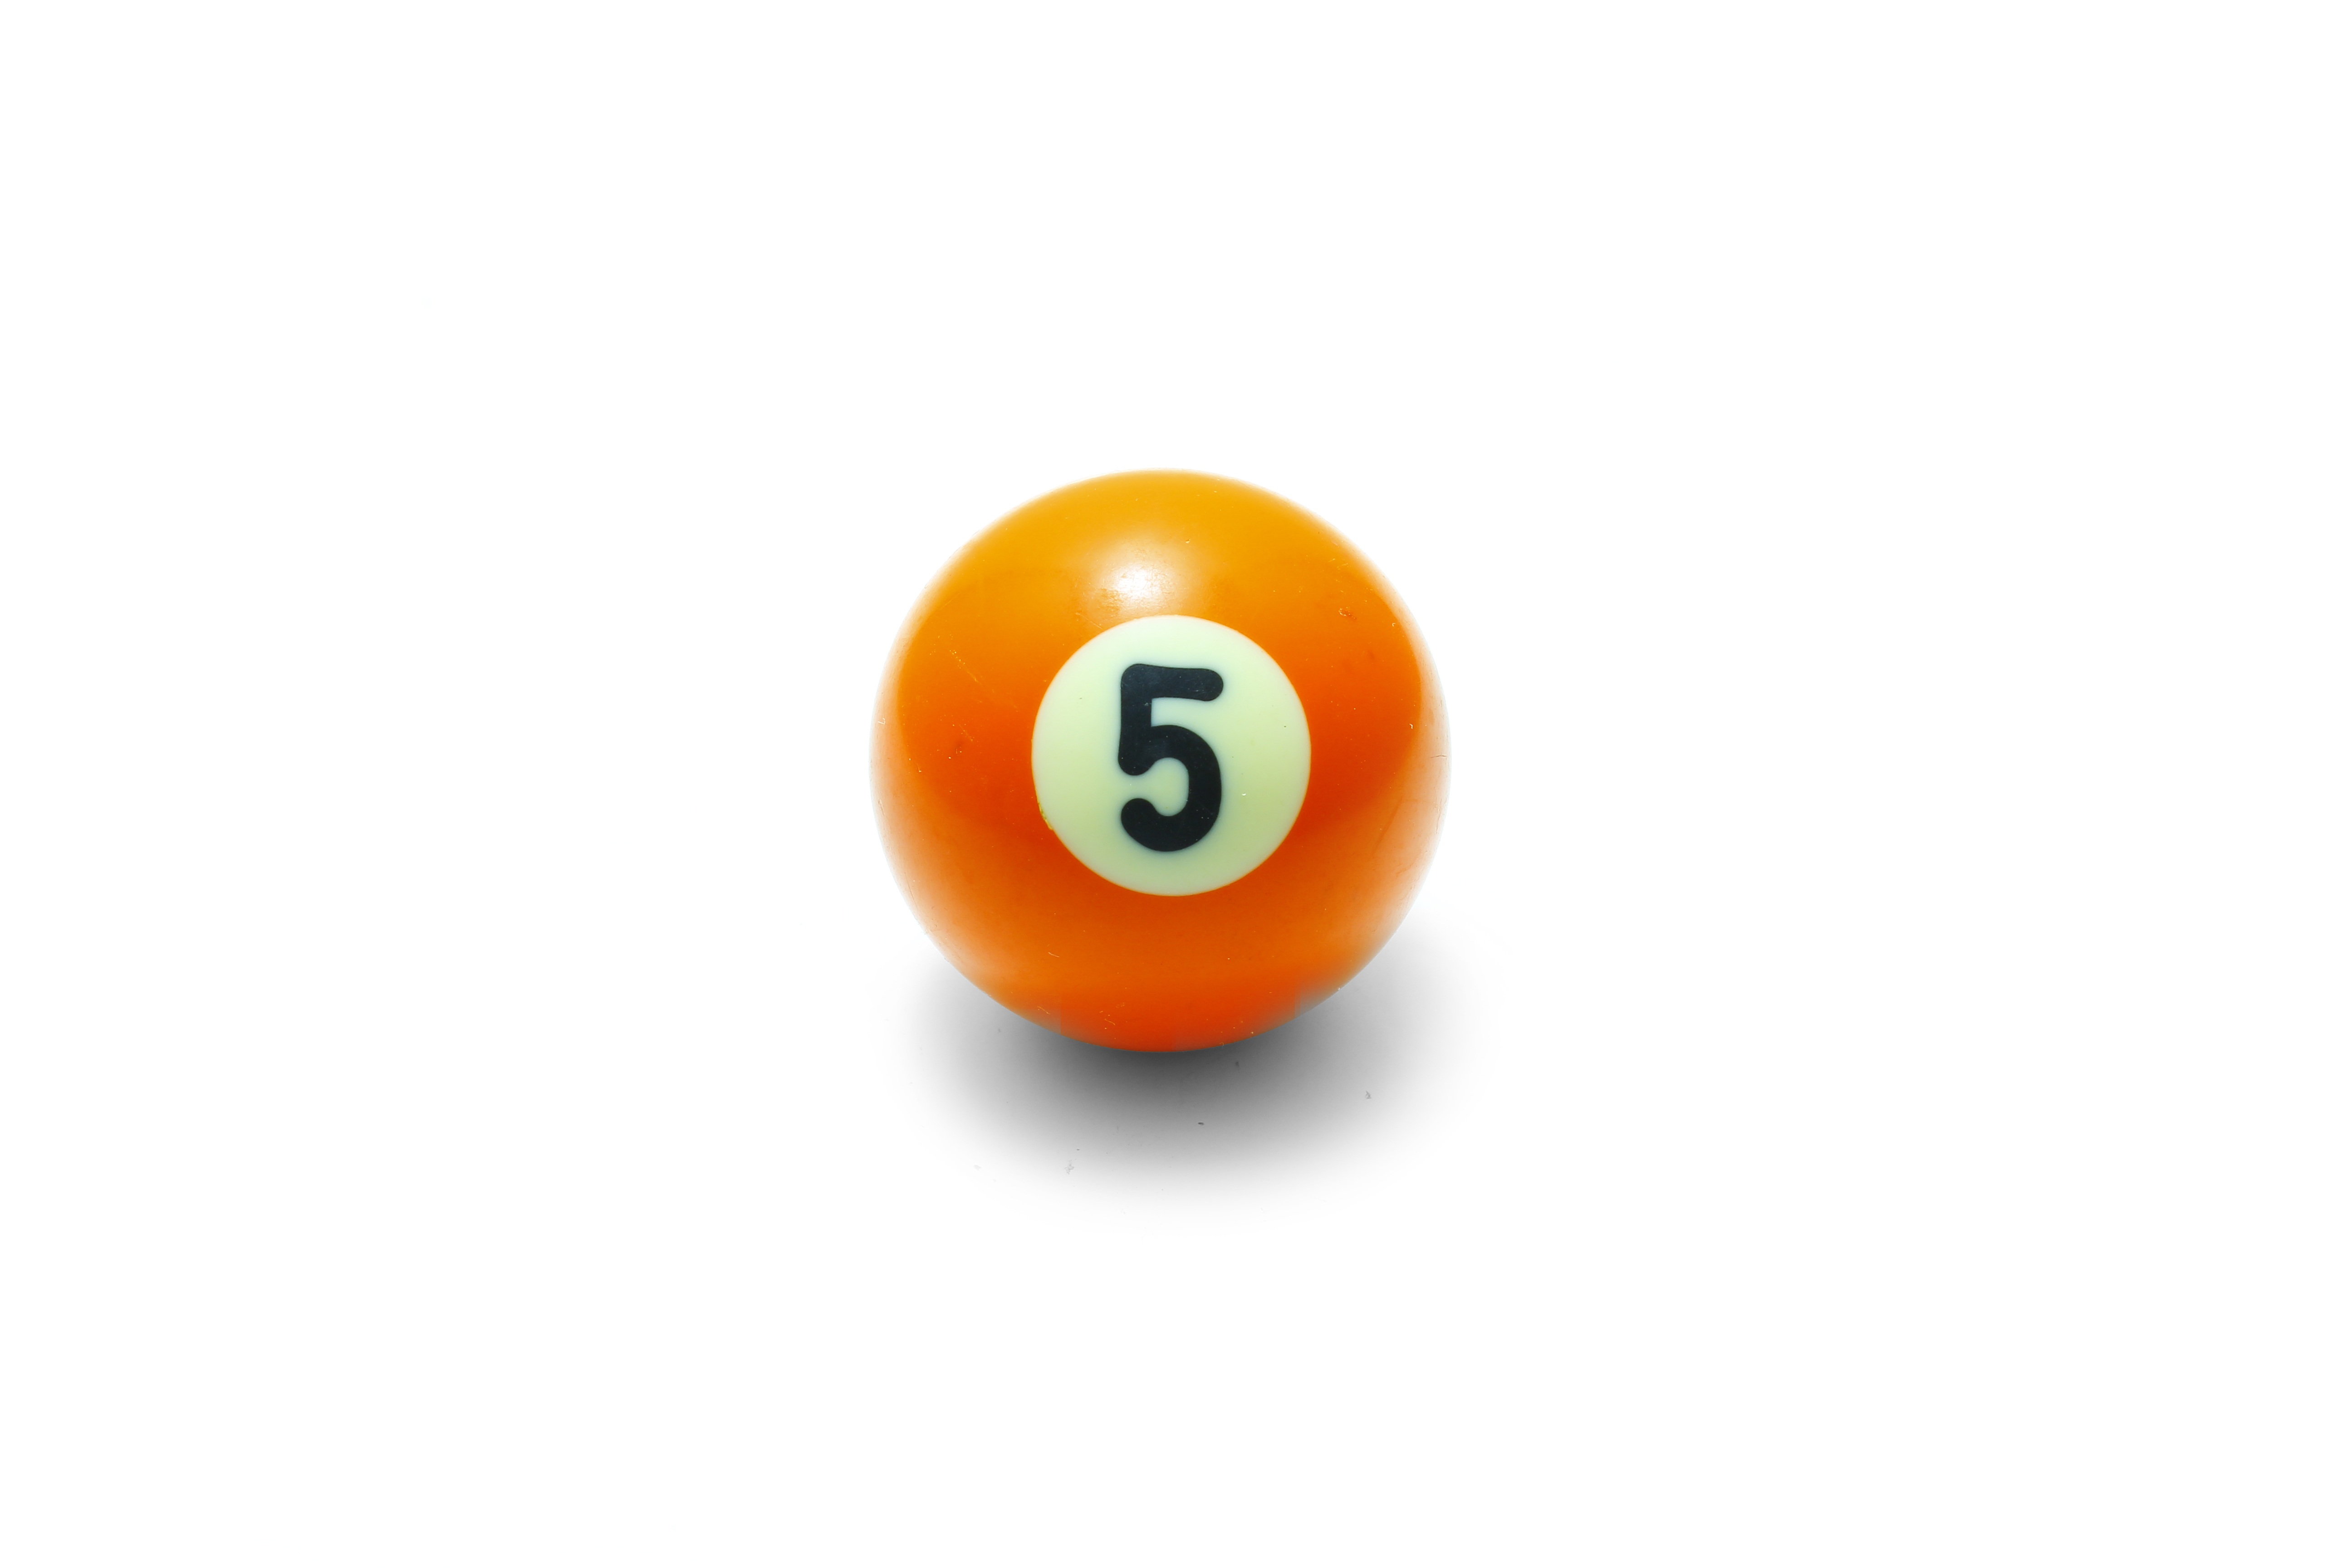
white, game, play, number, isolated, recreation, pool, symbol, macro, studio, object, yellow, closeup, leisure, close, circle, life, sports equipment, cutout, indoors, sports, ball, still, 5, over, five, games, hobby, snooker, billiard, billiard ball, pocket billiards, eight ball, indoor games and sports, cue sports, carom billiards